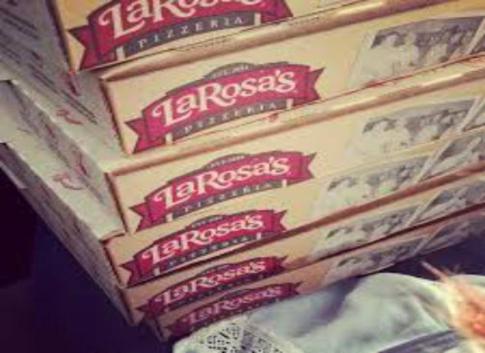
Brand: larosa's pizzeria
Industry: Food